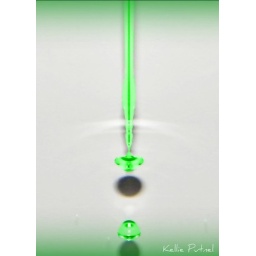
My third water droplet. Green color added in Picnik to make it visible against the white sink.